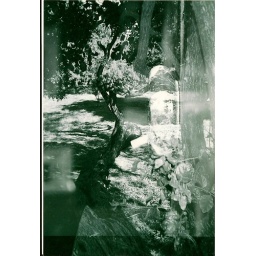
this was a combo of a tree in the park an marble ashtray, and a wooden table top